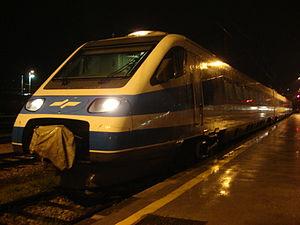
Les trains Pendolino sont des rames automotrices pendulaires conçues, mises au point et construites par la société italienne Fiat Ferroviaria, capables de rouler sur des voies normales à des vitesses supérieures de 30 à 35 % par rapport aux autres convois. Le système de pendulation est de type actif car l'inclinaison de la rame est programmée.